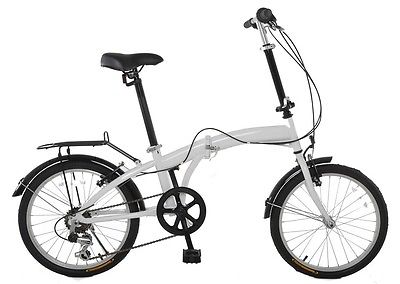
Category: bicycle